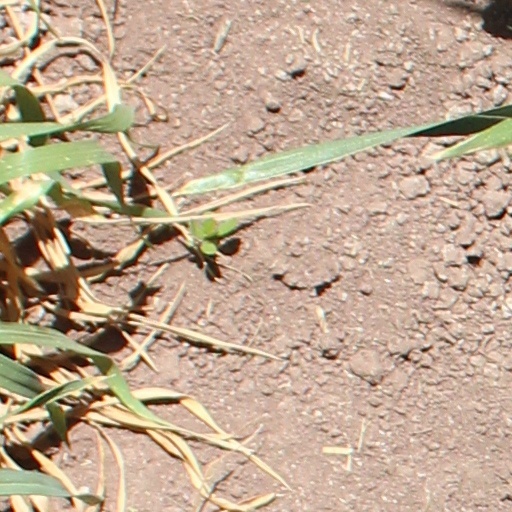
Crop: wheat